Mary Johnson (writer)

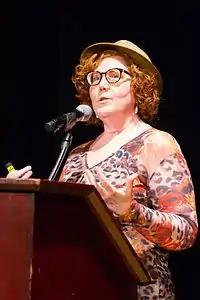
Mary Johnson at SSAcon 2015

Mary Johnson is a writer and director of A Room of Her Own Foundation. She worked and served with the Missionaries of Charity, the order of nuns founded by Mother Teresa, for twenty years before leaving the order. She is now a writer and a public speaker and a supporter of women's rights in the arts. She received her bachelor's degree in English from Lamar University and her MFA in creative writing from Goddard College.